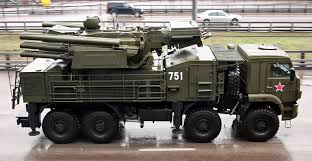
Label: Pantsir-S1